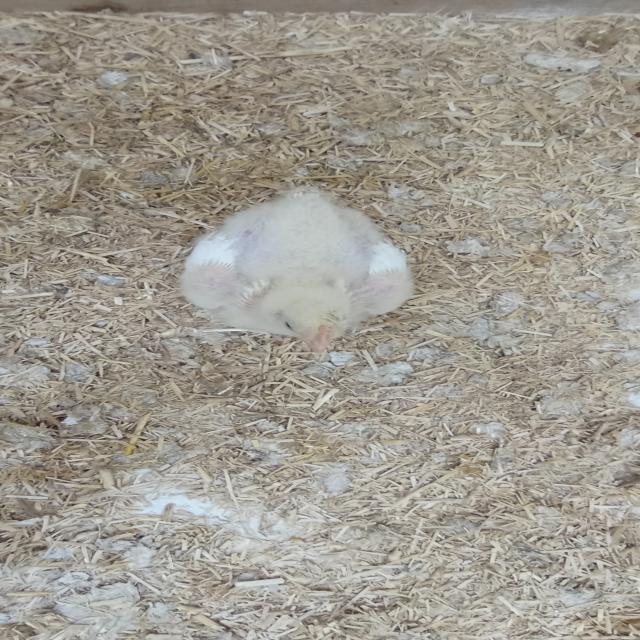
Weight: 534 g